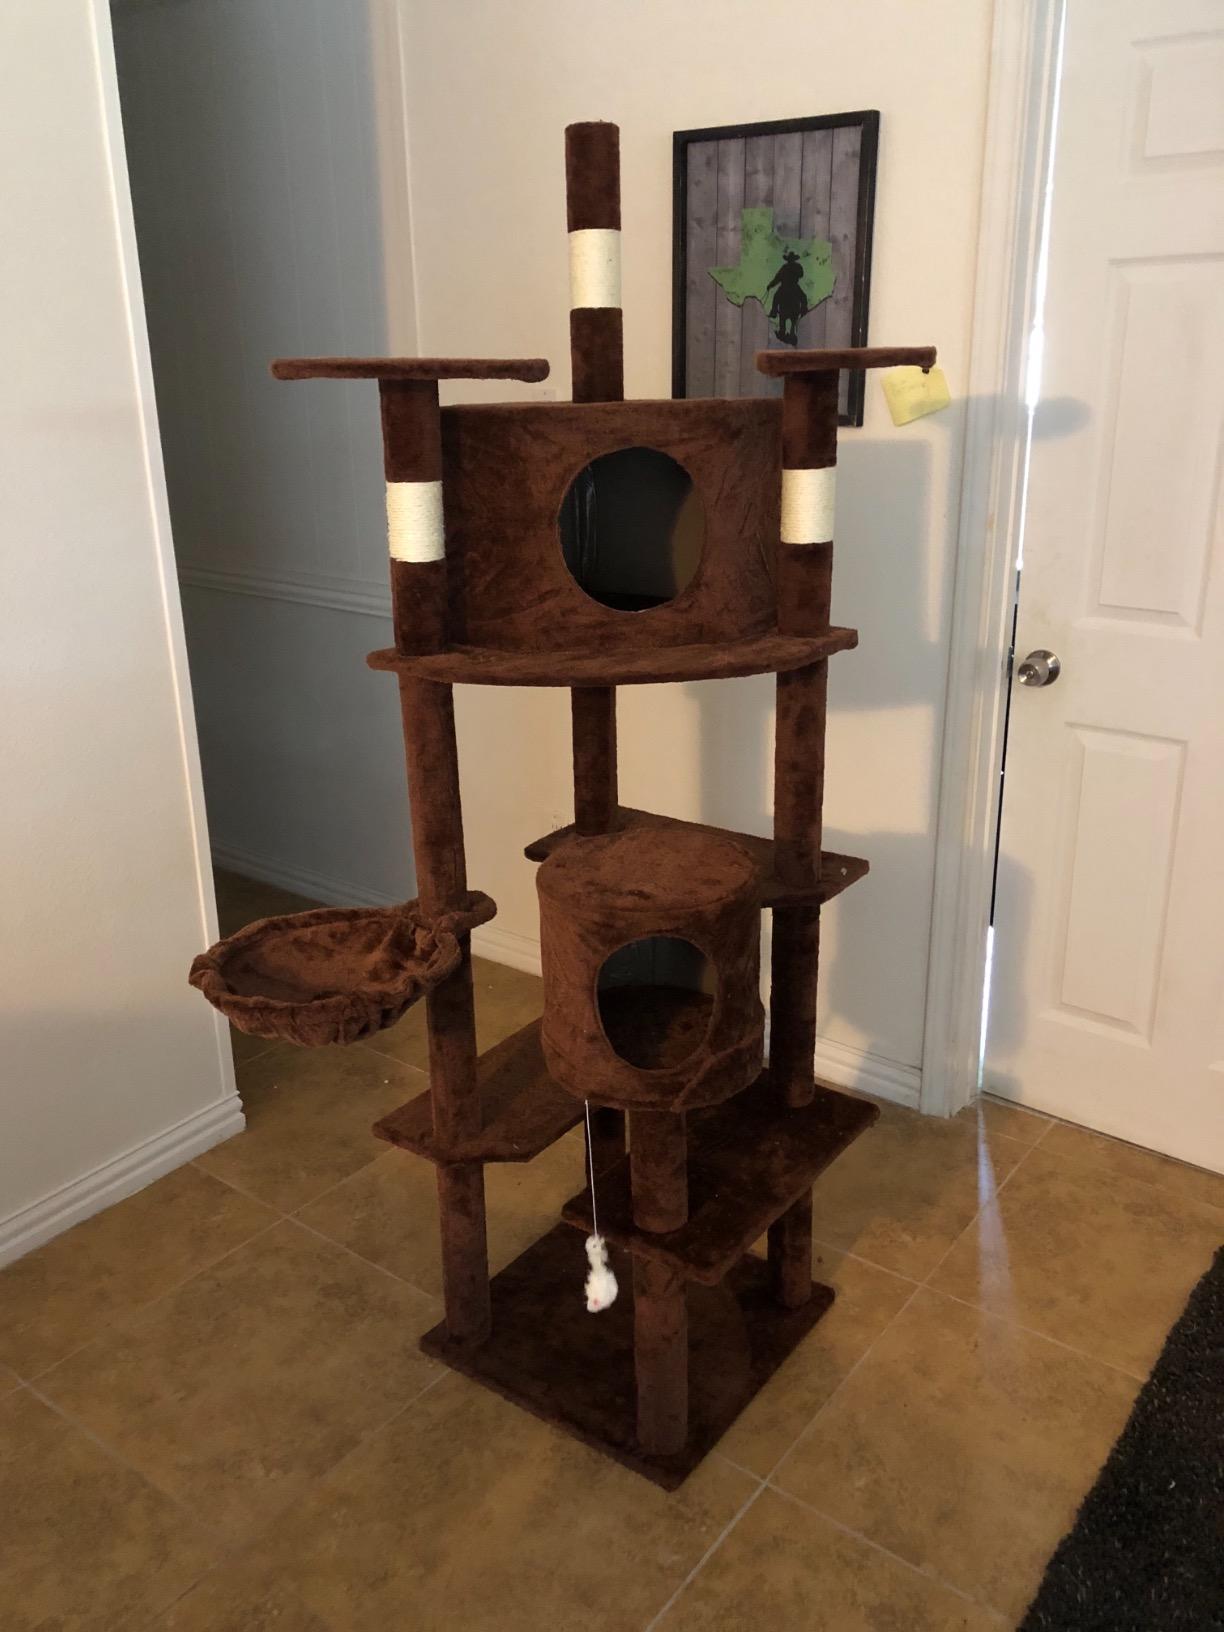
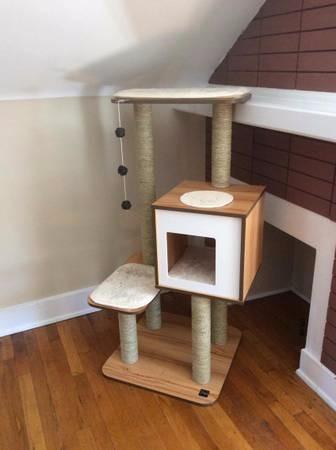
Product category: items_cat tree
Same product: no